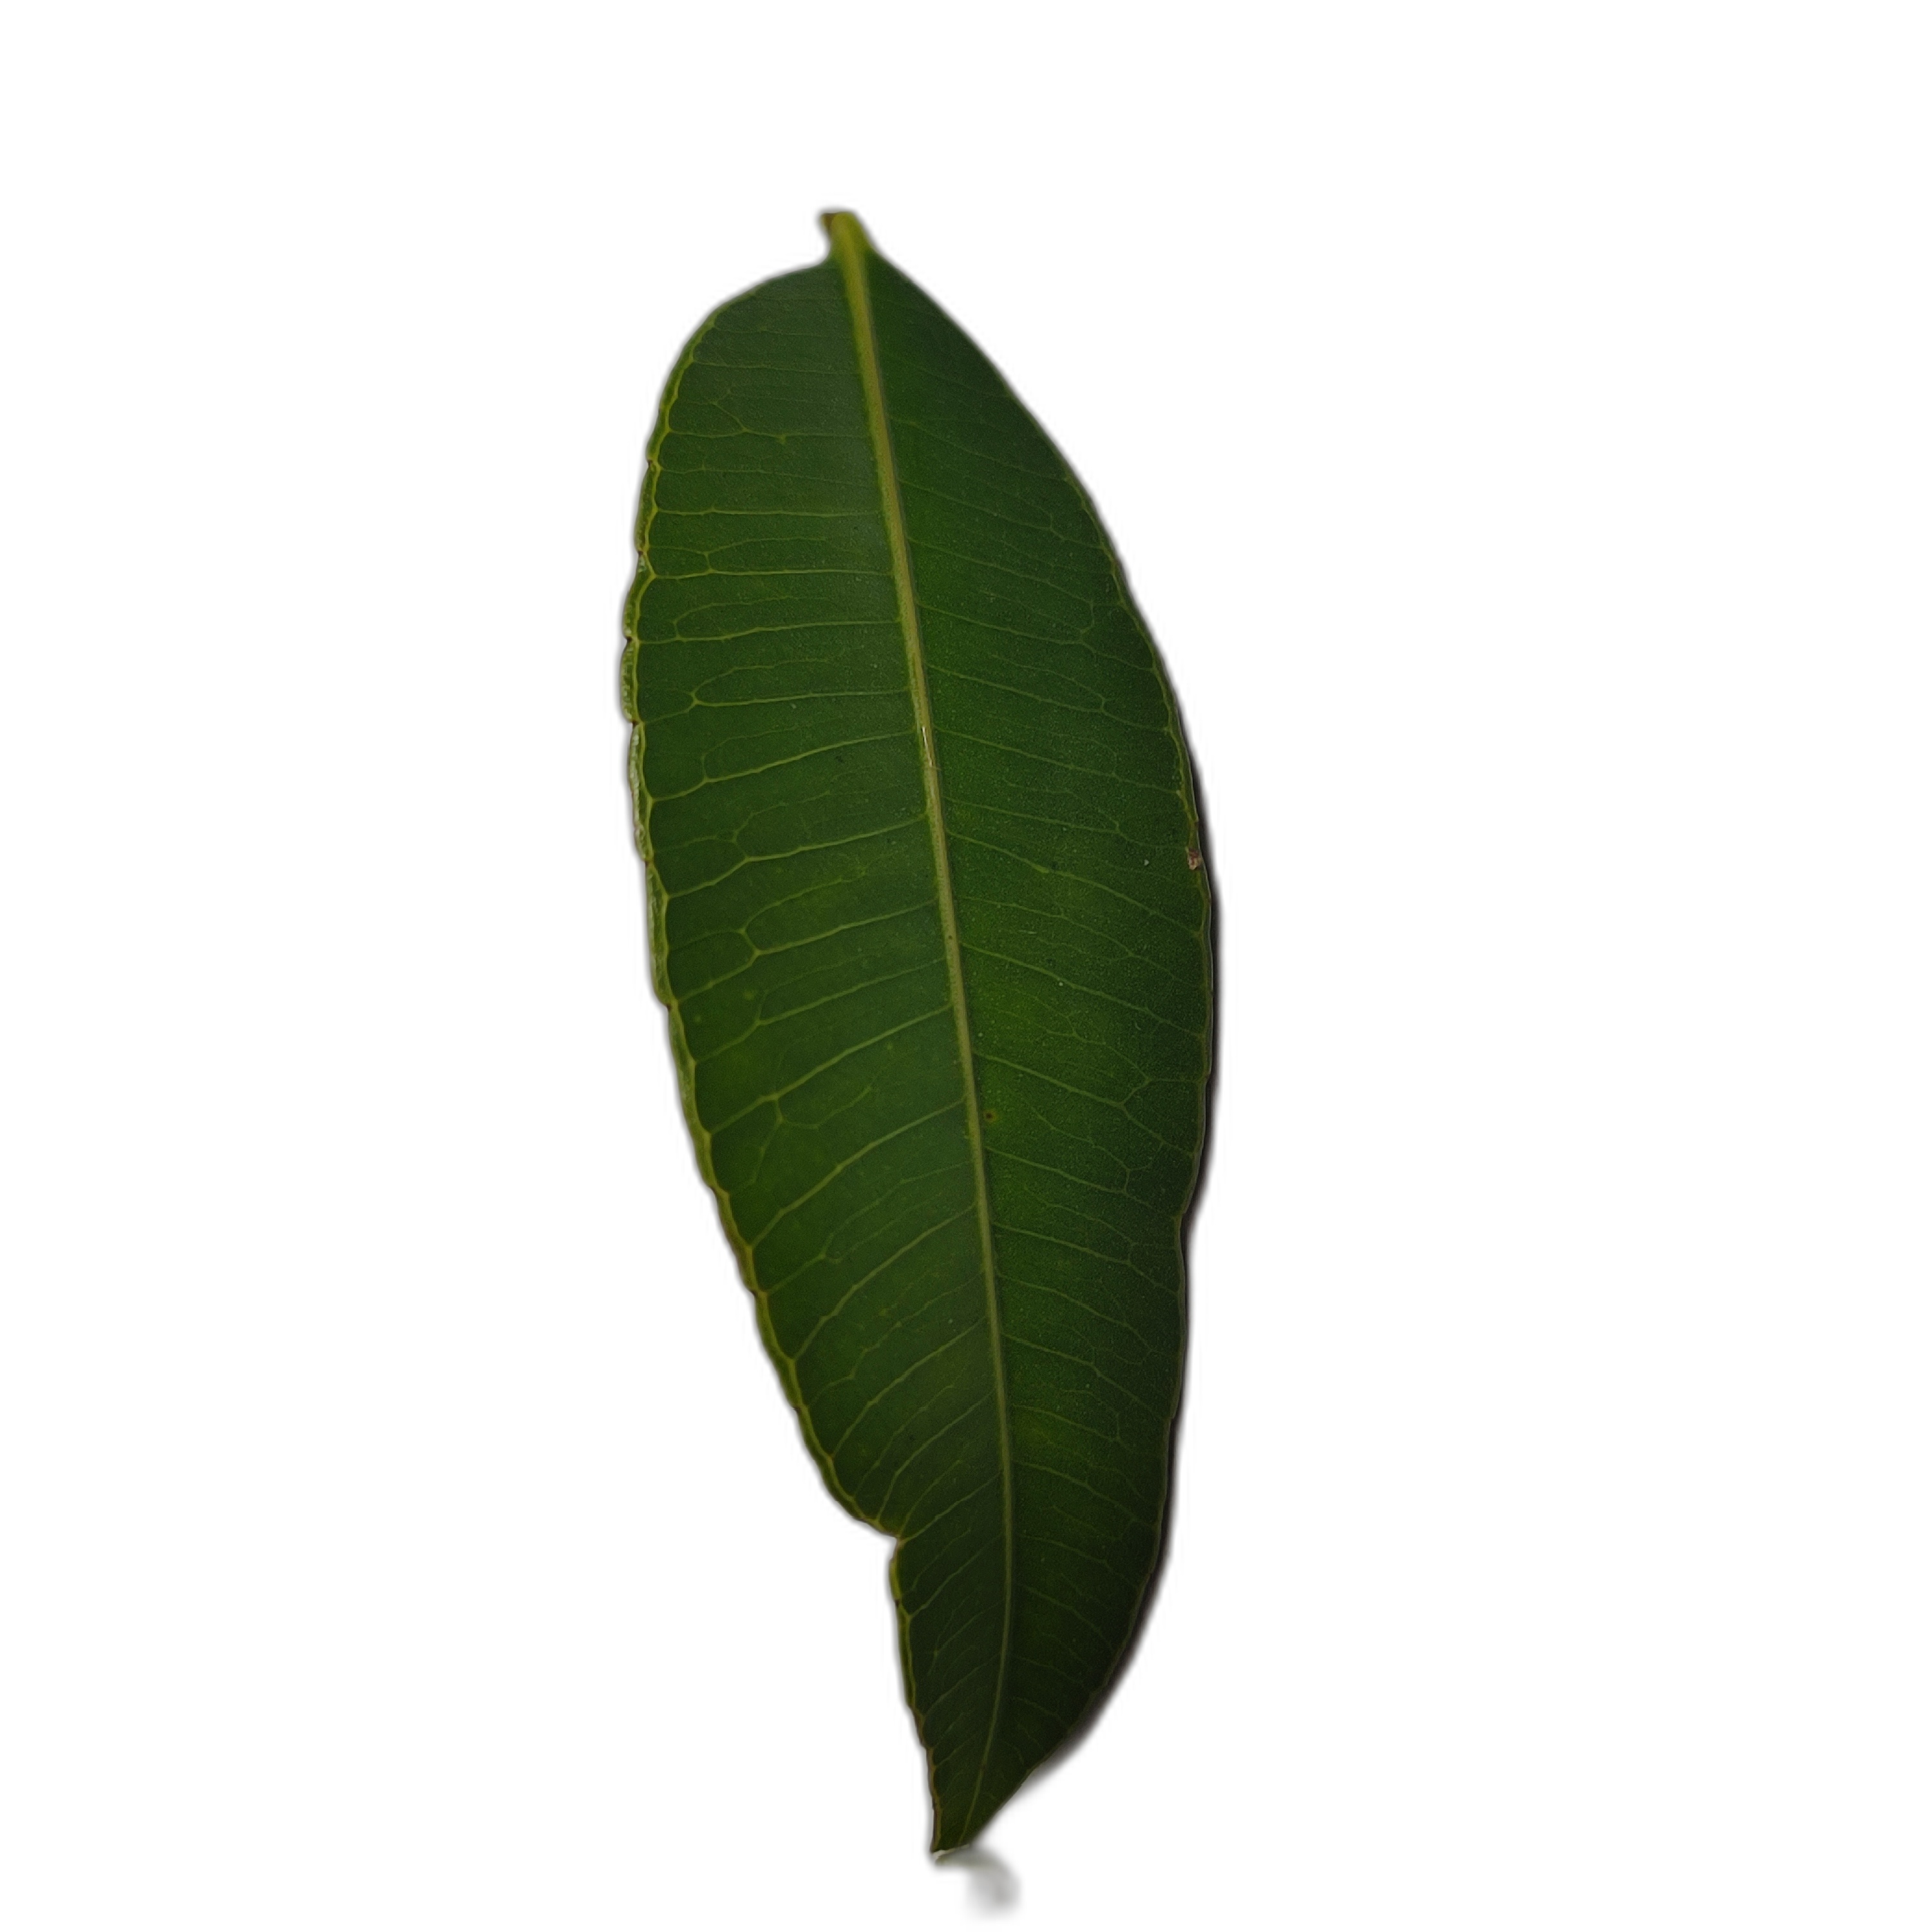
Label: healthy